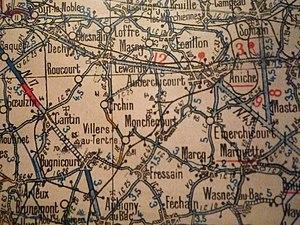
Tracé de l'ancienne Ligne Aubigny-au-Bac - Somain, Nord-Pas-de-Calais, France